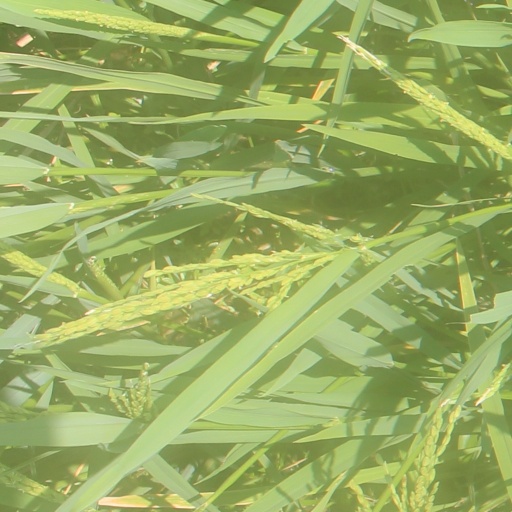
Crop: rice